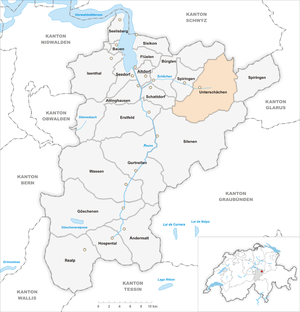
Unterschächen est une commune suisse du canton d'Uri.